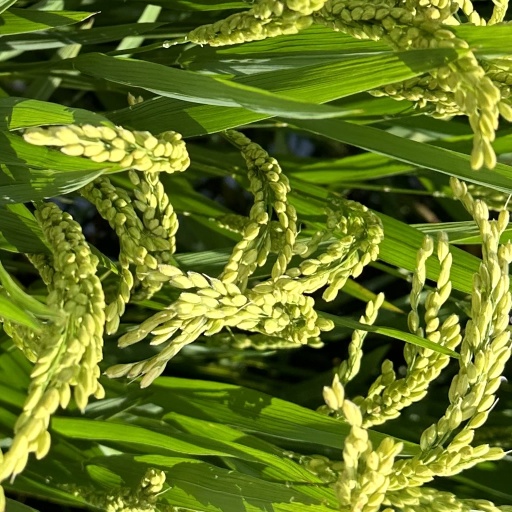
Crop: rice